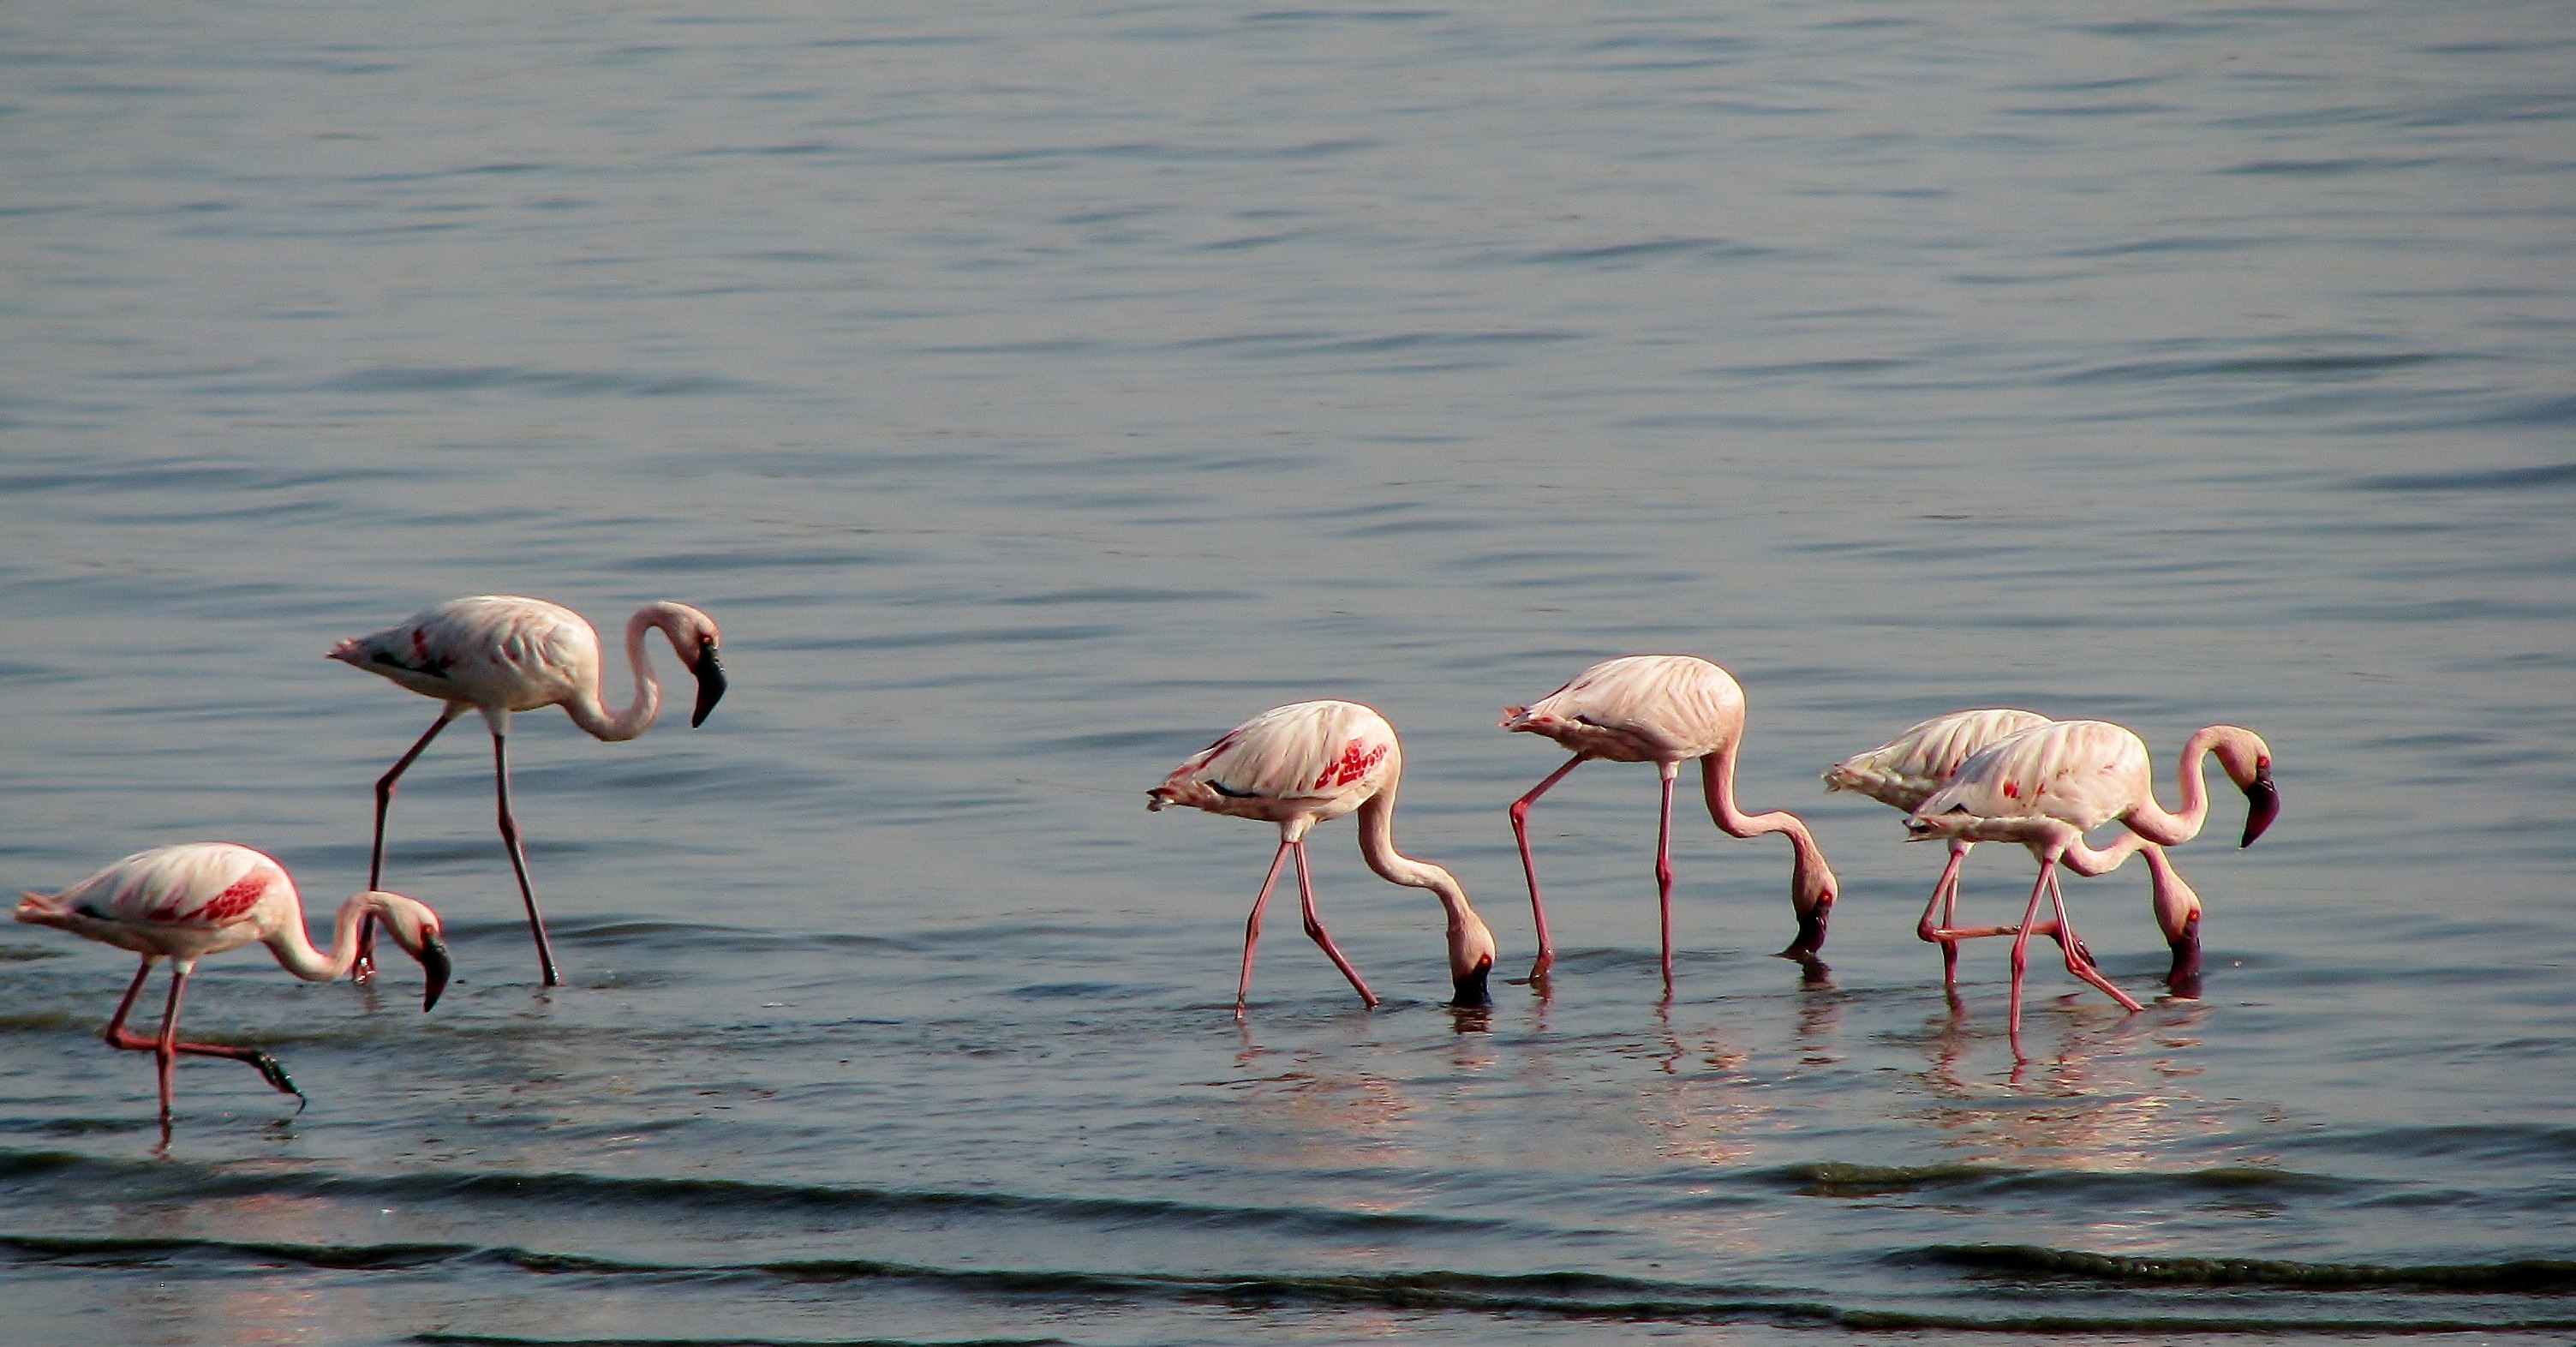
swamp, bird, wildlife, beak, pink, avian, fauna, birds, flamingo, vertebrate, water bird, flamingos, spoonbill, long necked